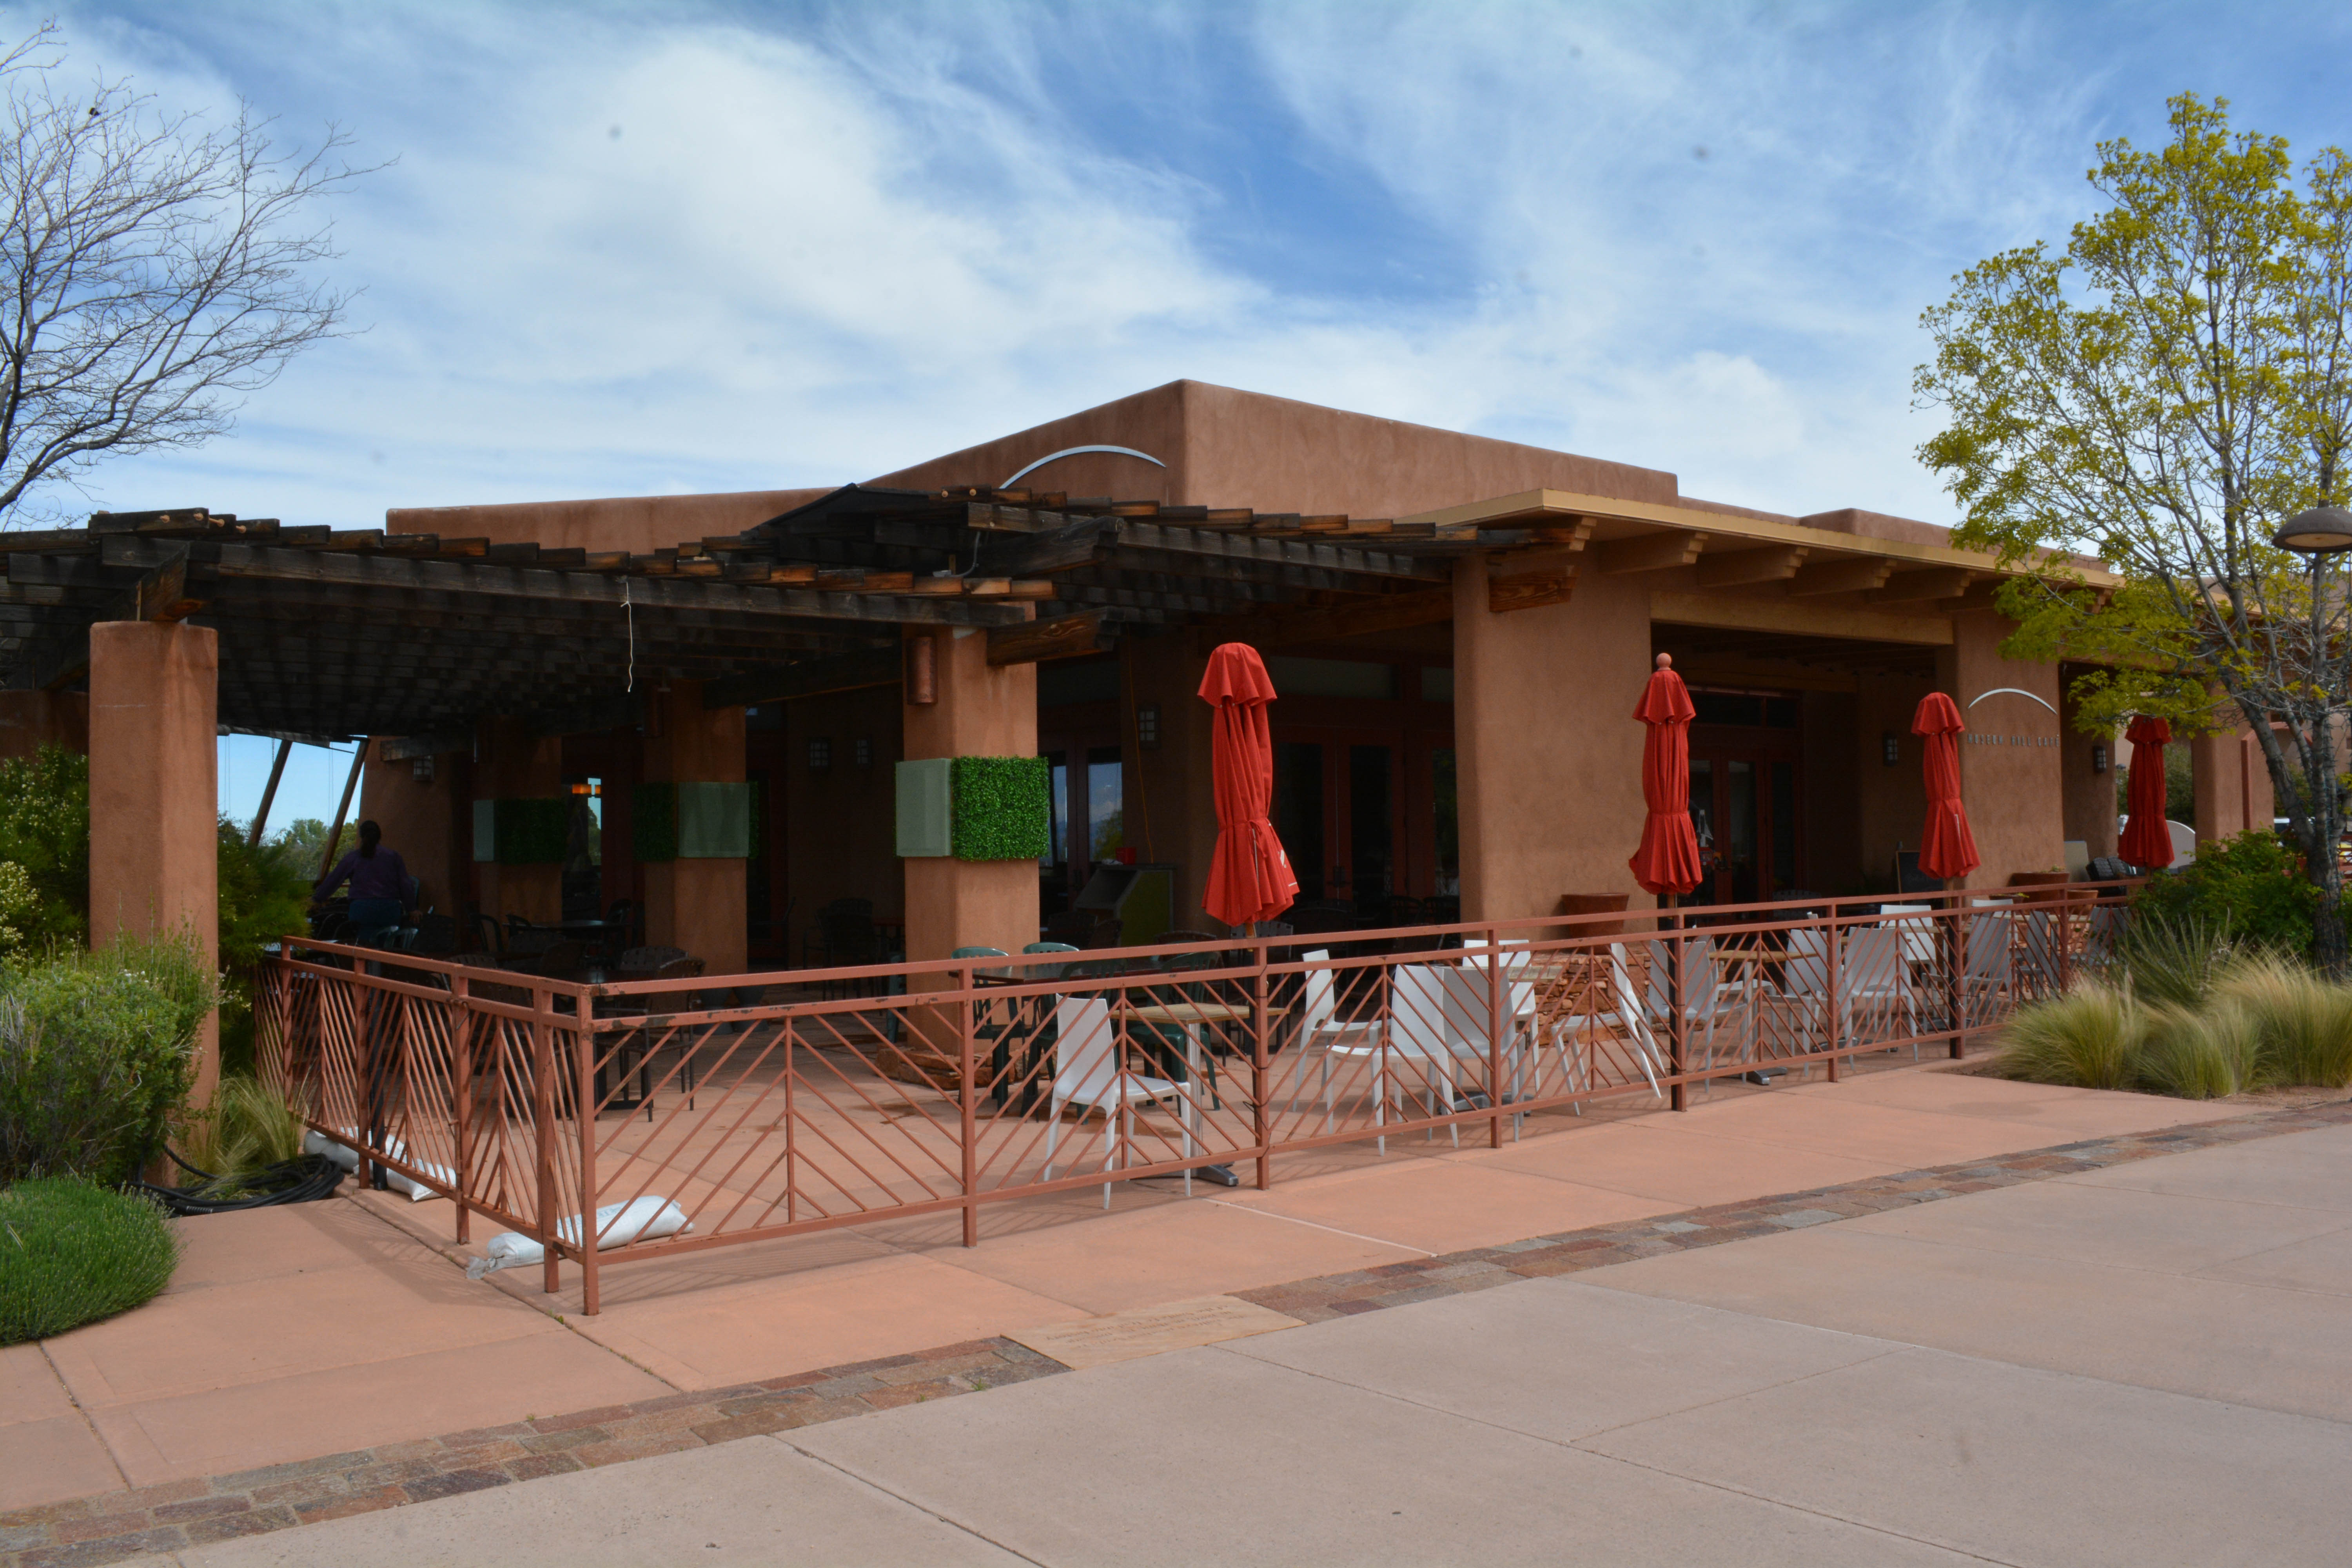
villa, house, restaurant, home, vacation, facade, property, estate, hacienda, neighbourhood, real estate